Henry Meredith Parker

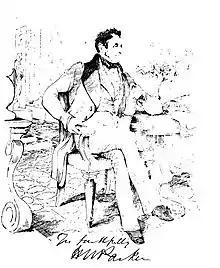
Portrait sketch by Colesworthey Grant

Henry Meredith Parker (1796–1868) was a British writer who lived in Calcutta, India, worked in the Bengal Civil Service, and wrote poems and essays. He contributed a lot to local Indian periodicals such as the "Calcutta Review". A major work was his two-volume Bole Ponjis (""Punch Bowl""). Along with Theodore Dickens, Ashutosh Dey, and others, he established the Union Bank of Calcutta in 1829.